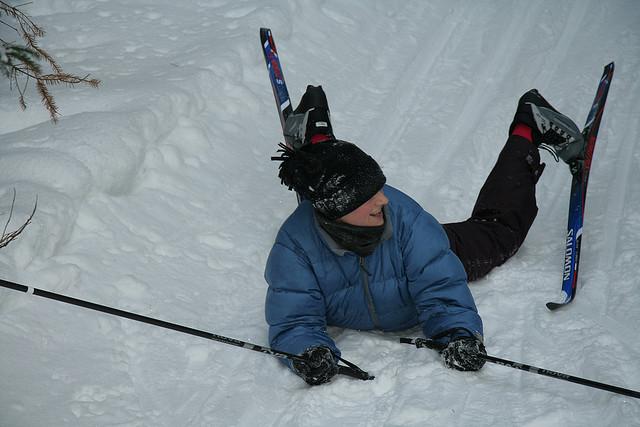
A young man laying on the ground while wearing skis.